Joseph Ladd Neal

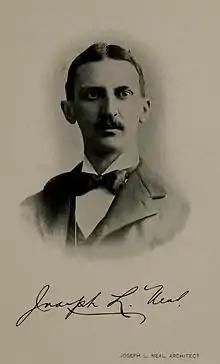
Joseph L. Neal, circa 1896.

Joseph Ladd Neal (1867–?) was an American architect who designed Richardsonian Romanesque, Shingle Style and Colonial Revival buildings.